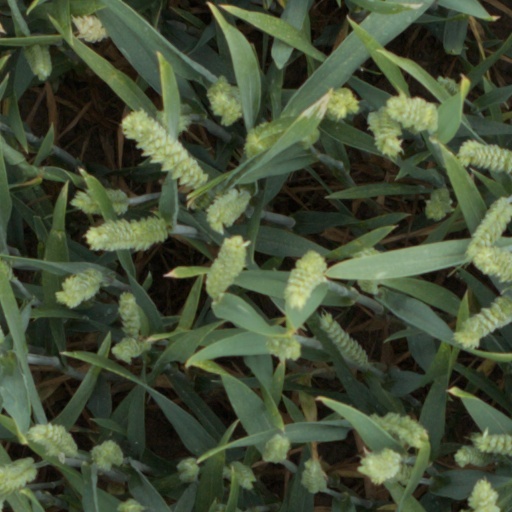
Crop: wheat